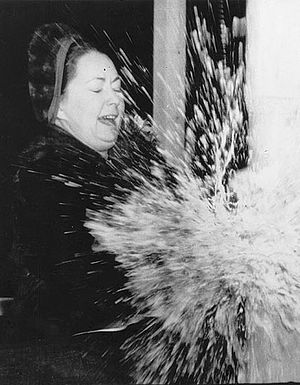
Margaret Mitchell / Krigen
USS Atlanta (CL-104) døbes af Margaret Mitchell (1944).
Margaret Munnerlyn Mitchell var en amerikansk forfatter. I sin levetid udgav Mitchell kun én roman, Borte med blæsten, der til gengæld gav hende verdensberømmelse, samt Pulitzerprisen for 1937. Hendes klassiske skildring af sydstaterne under den amerikanske borgerkrig blev filmatiseret i 1939 med Vivien Leigh og Clark Gable i hovedrollerne.